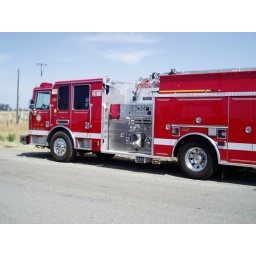
The firemen in this firetruck probably had to saw the person out of the car in the other picture...